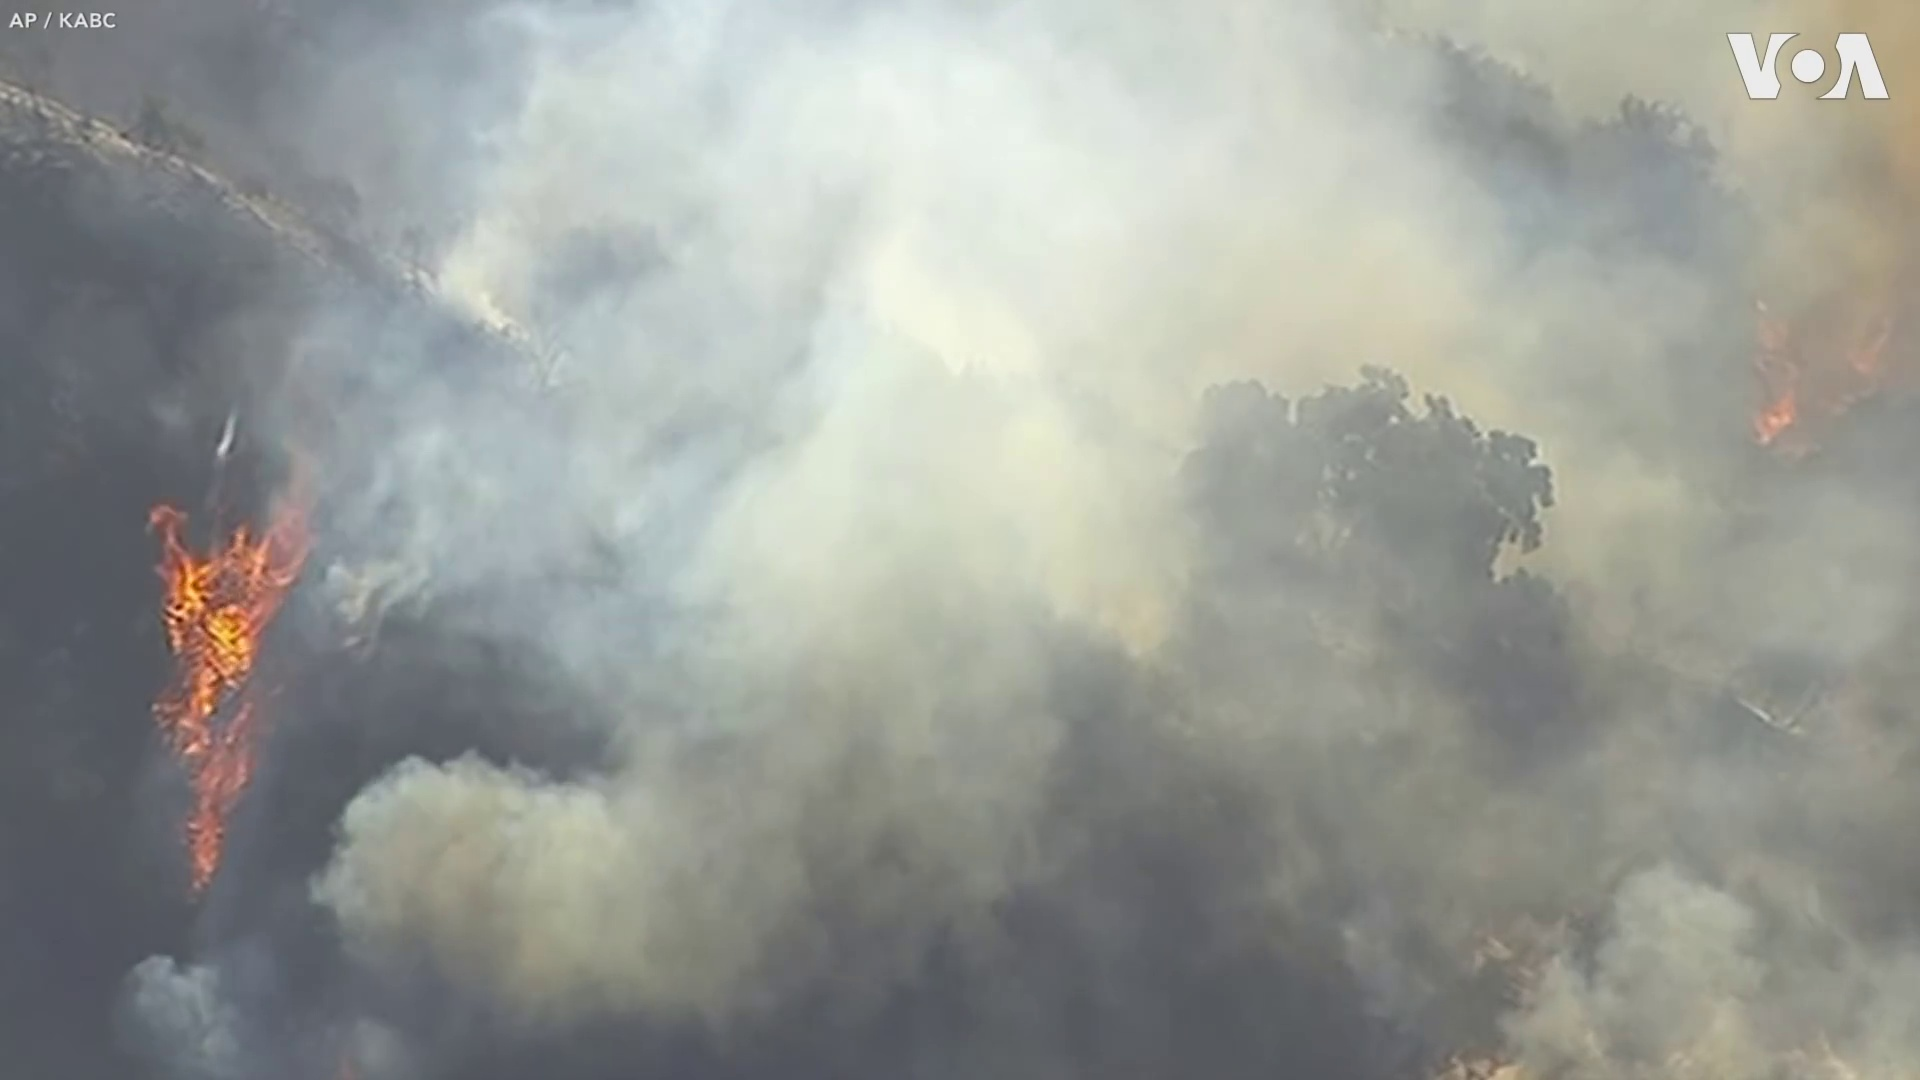
Fire: yes
Smoke: yes